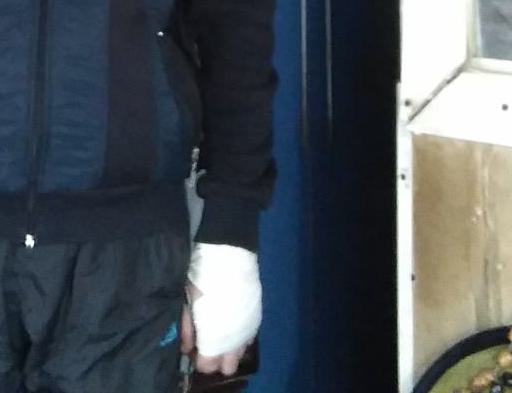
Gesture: no_gesture